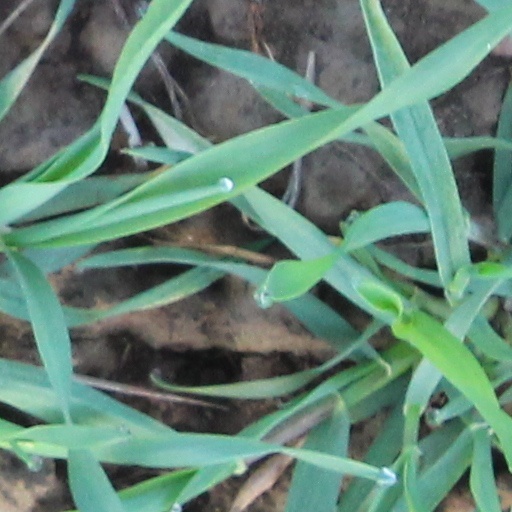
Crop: wheat